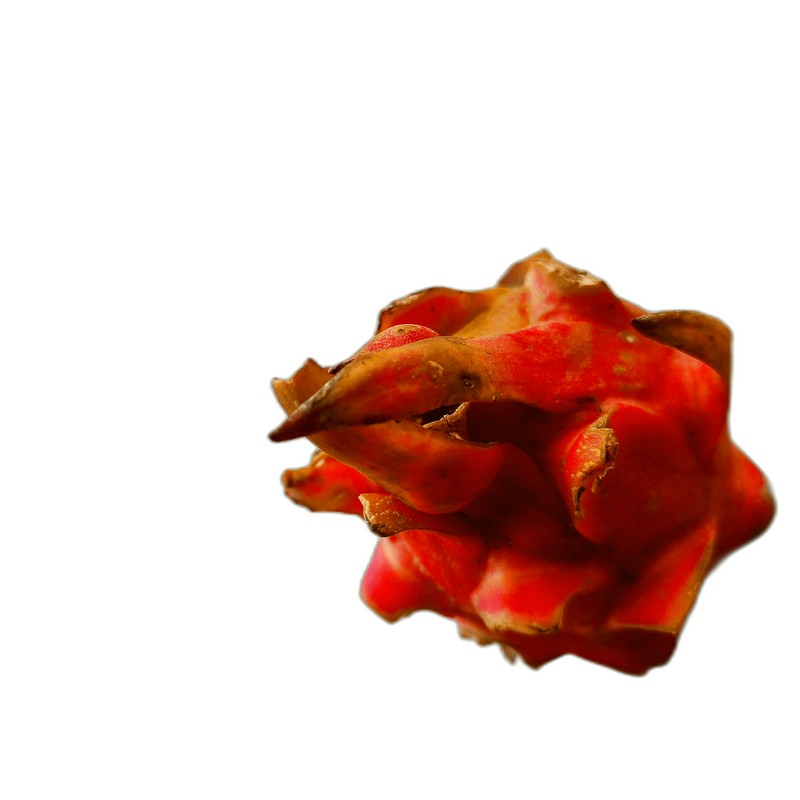
Label: Defect Dragon Fruit